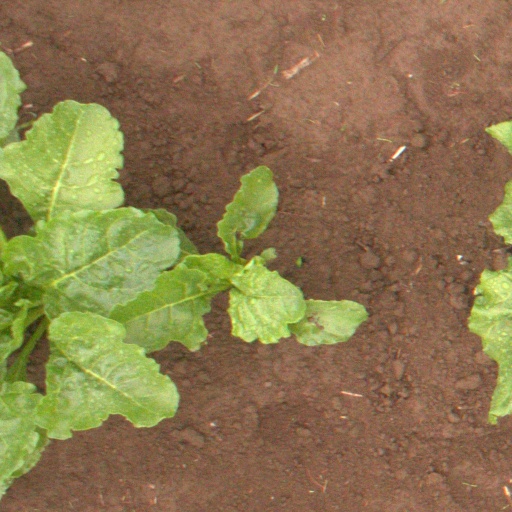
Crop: sugar beet